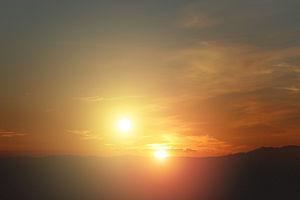
Gallifrey est une planète fictive de la série télévisée de science-fiction britannique Doctor Who. Elle constitue le monde d'origine du Docteur, du Maître ainsi que des autres Seigneurs du Temps.